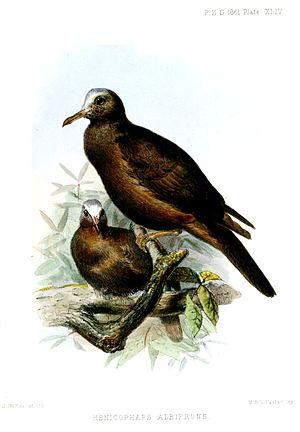
La Colombine à front blanc est une espèce d'oiseaux de la famille des Columbidae.